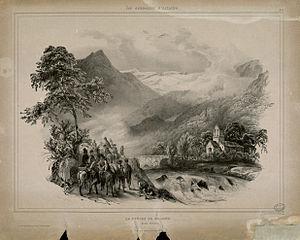
Fait partie d'un recueil de 14 pl. en n. et b. et 2 pl. en couleurs de formats divers. Oeuvres diverses sur les Pyrénées extraites de ""Souvenirs des Pyrénées"" (suite de 6 lithographies), de ""Souvenirs d'artistes"" (2 pièces sur les Pyrénées), de ""Album de l'Infini"" (1 pièce), de ""Musiciens comiques ou pittoresques "" (revue et gazette musicale) (1 pièce), de ""l'Artiste"" (1 pièce), de ""Travestissemens (sic) grotesques"" (1 pièce), de ""Nouveaux travestissemens"" (sic) (2 pièces) + 2 pièces séparées (pl. 13 et 14). Pl. 1 à 6 lith. par Engelmann (Paris). Pl. 7 et 8 dessinées par Cirpenne et Gavarni
Jacques-Louis Bance, dit Bance aîné, né le 17 avril 1761 à Claville et mort le 26 mars 1847 à Paris, est un dessinateur, graveur, éditeur et marchand d'estampes français.